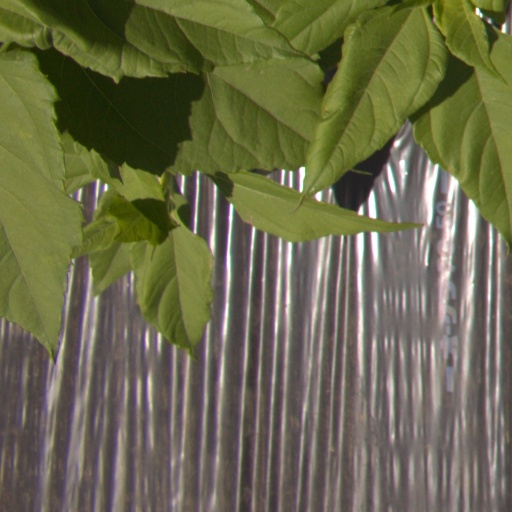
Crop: Jerusalem artichoke